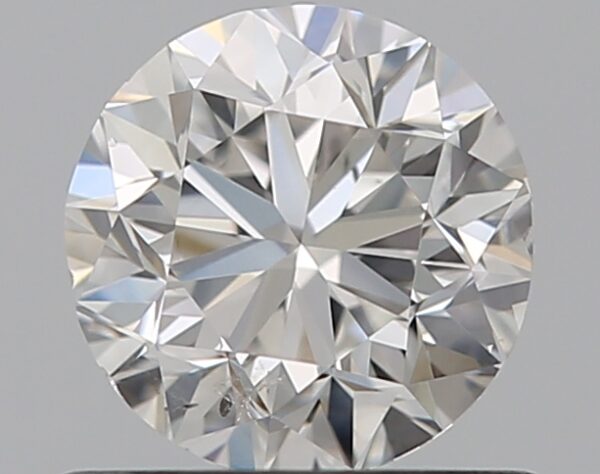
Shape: round
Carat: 0.59
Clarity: SI2
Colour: E
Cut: EX
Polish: EX
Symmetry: EX
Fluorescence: F
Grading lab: GIA
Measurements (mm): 5.33 x 5.37 x 3.33